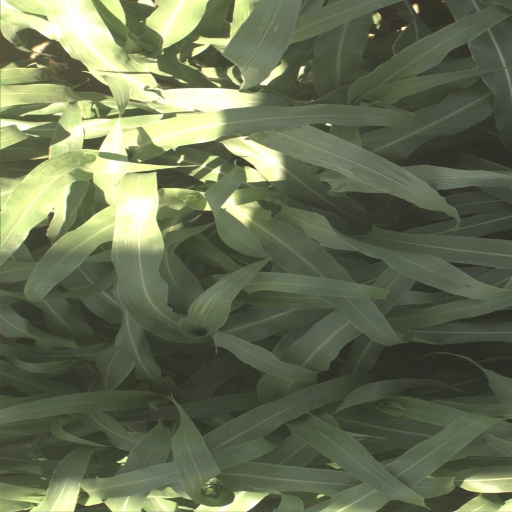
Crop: sorghum